Answer in natural language. How many Chairs are visible in the scene? Choose between the following options: 8, 1, 7, 9 or 6
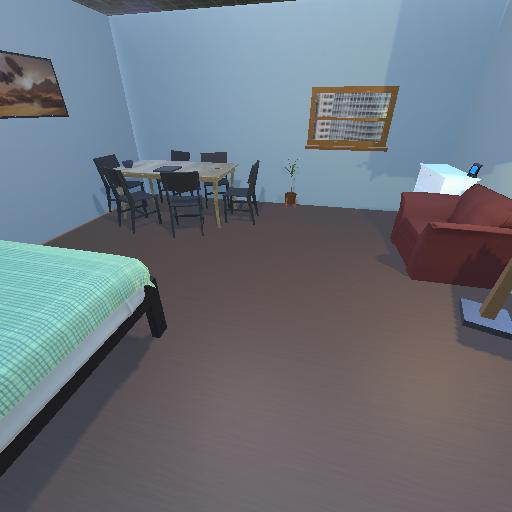
<answer>6</answer>